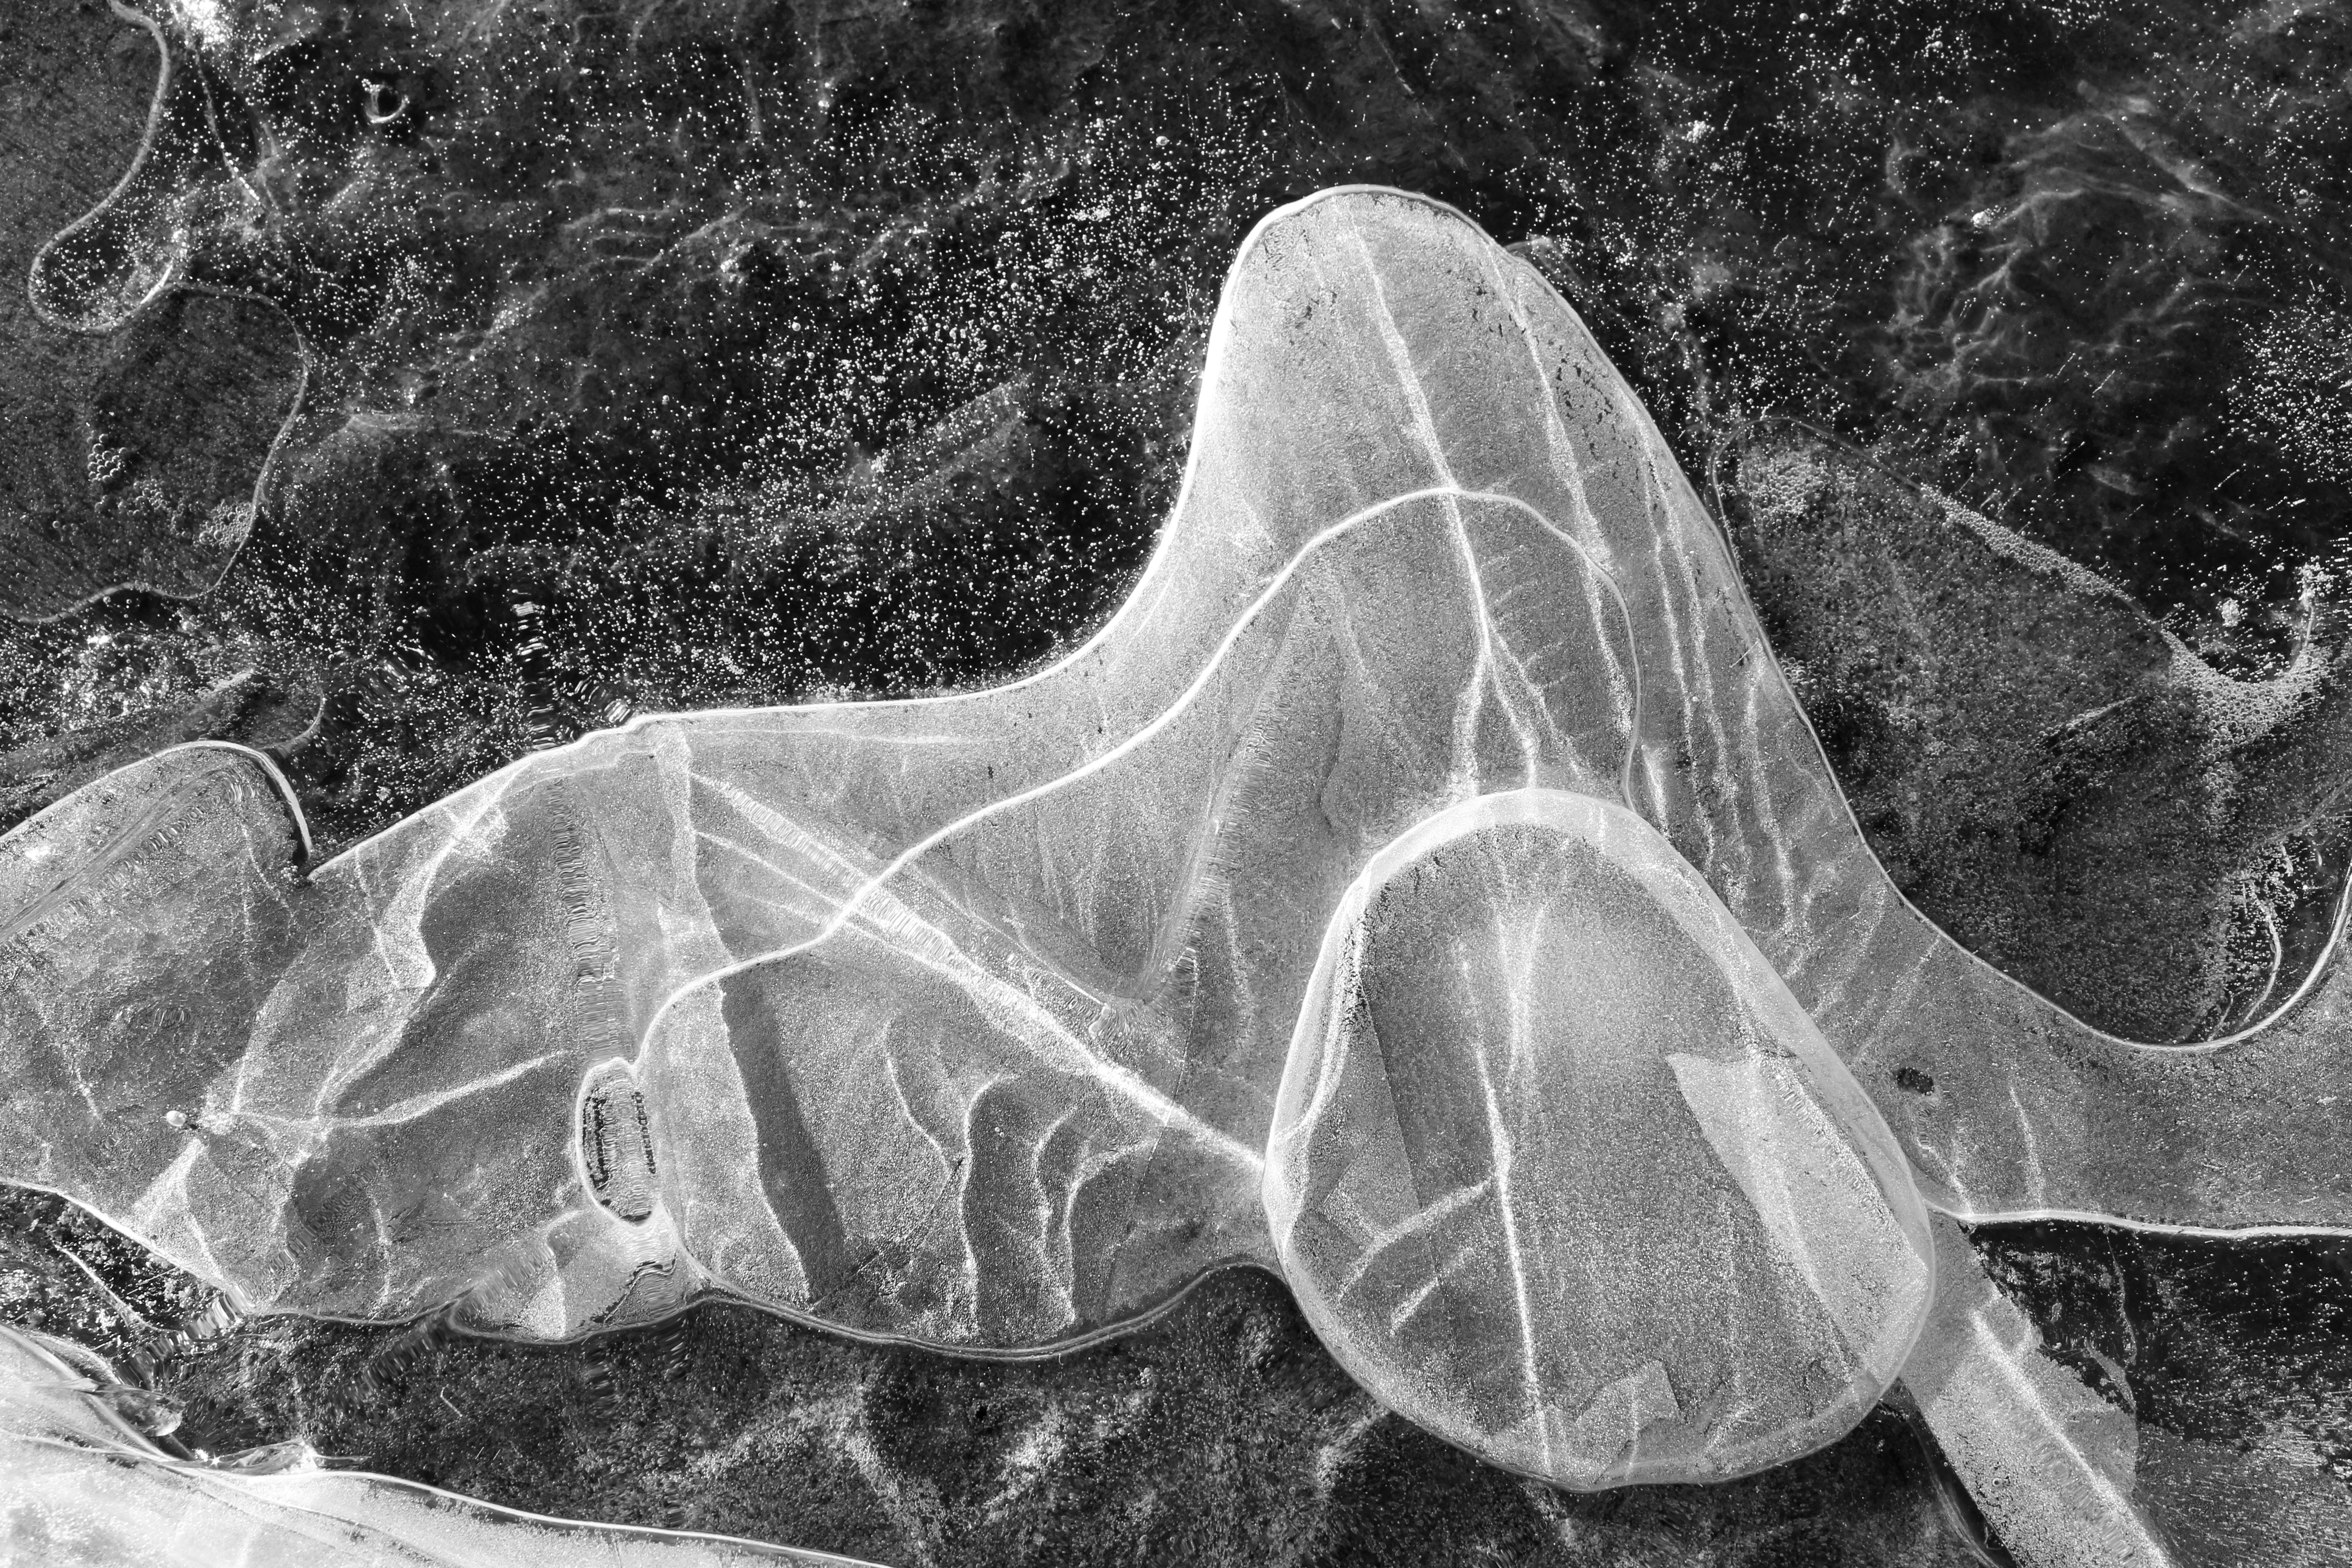
rock, wing, black and white, biology, monochrome, invertebrate, sculpture, sketch, drawing, monochrome photography